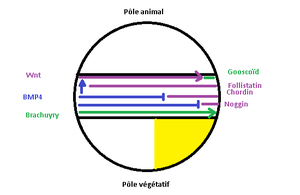
une cascade de réactions déclenchées
Une induction cellulaire est un processus par lequel un groupe de cellules engage un autre groupe de cellules adjacent dans une nouvelle voie de différenciation. Ce système intervient durant toutes les étapes de la vie d’un organisme : développement embryonnaire, post-embryonnaire et pendant la vie effective. Lors de la reproduction sexuée, après fécondation, il y a développement de l’organisme. L’ontogénèse est l’ensemble des éléments permettant de passer d’une cellule œuf à un organisme adulte. Elle comprend le développement embryonnaire :